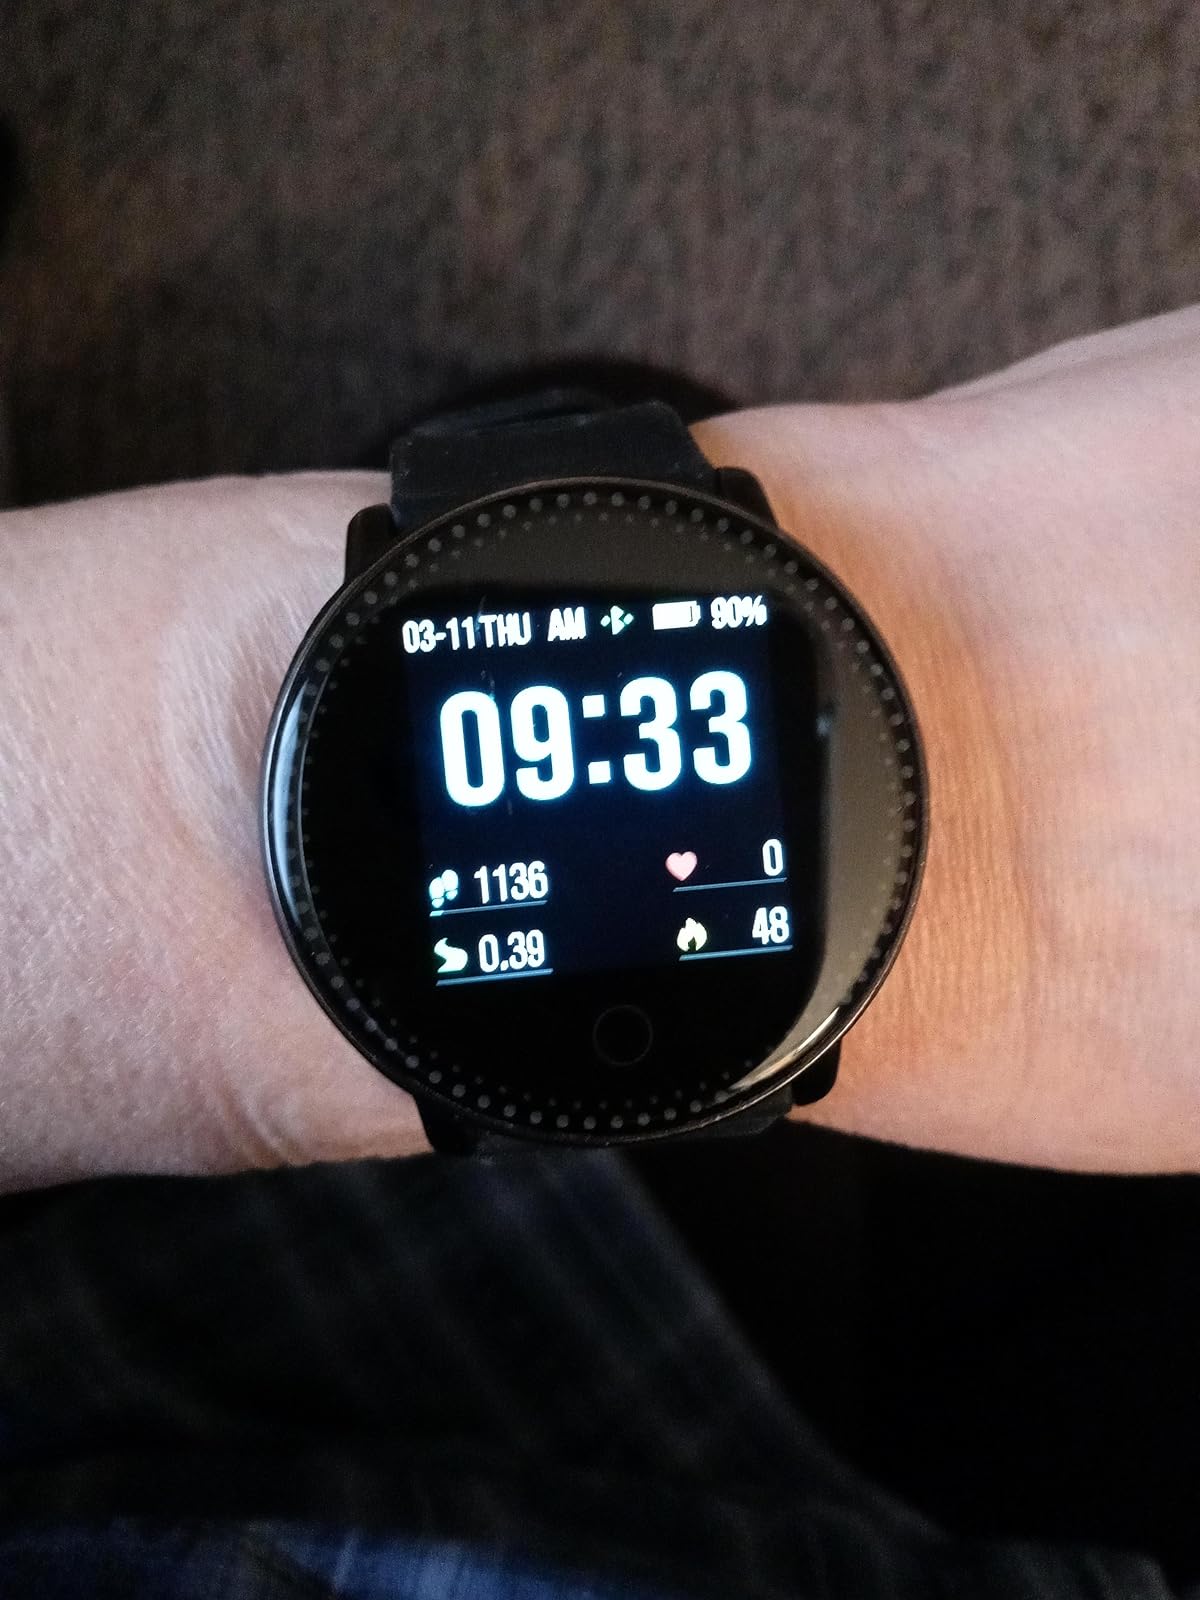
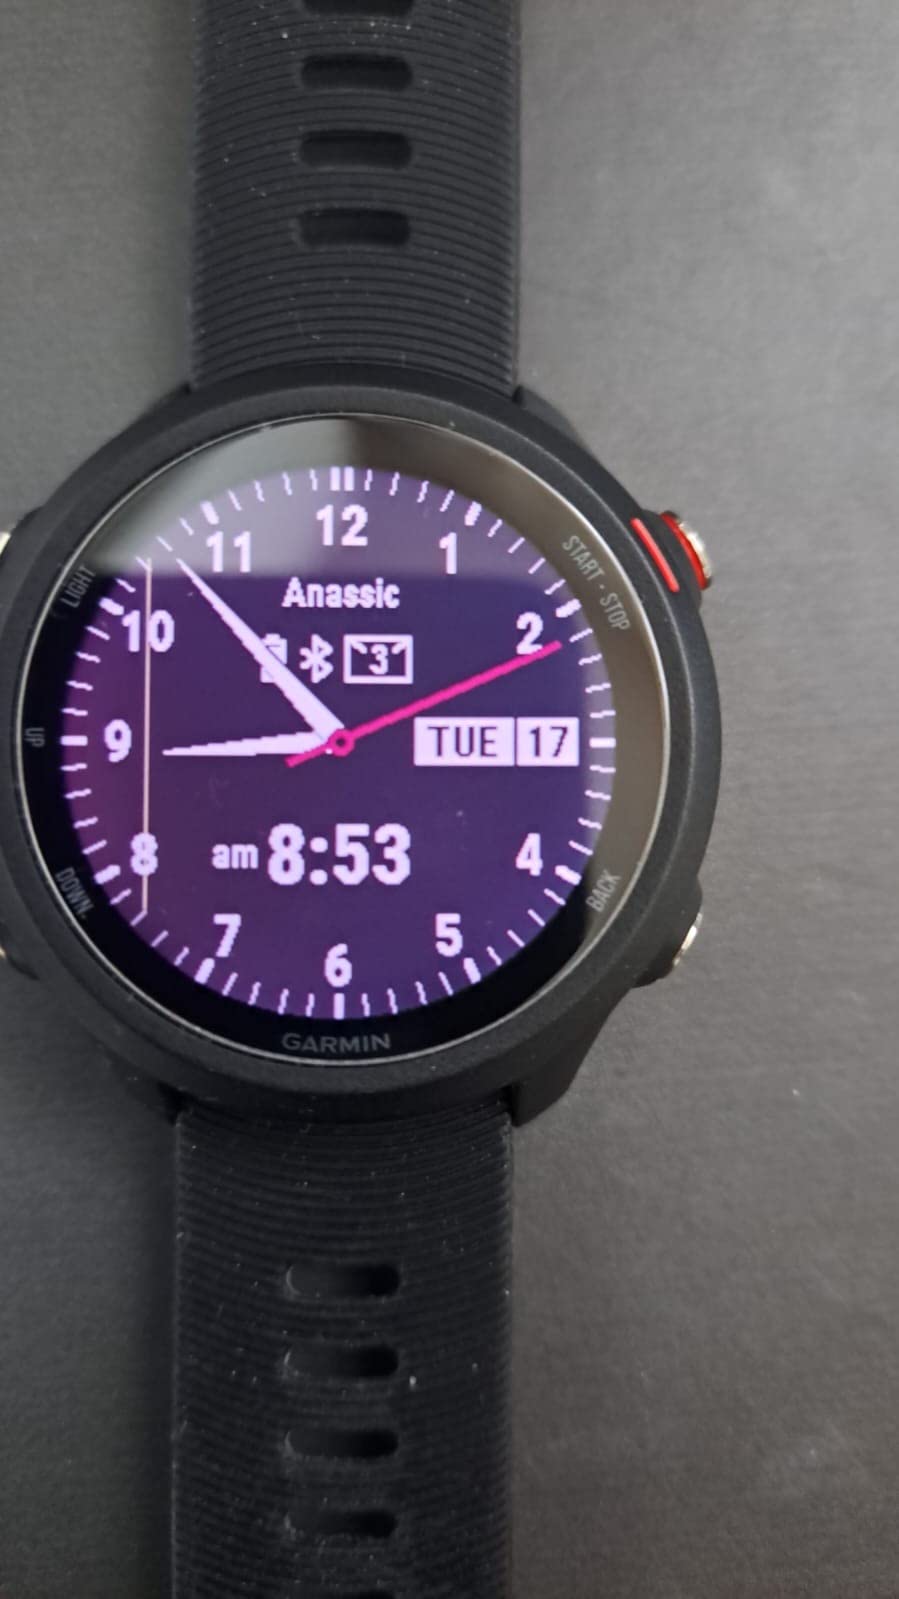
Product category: smartwatch
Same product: no